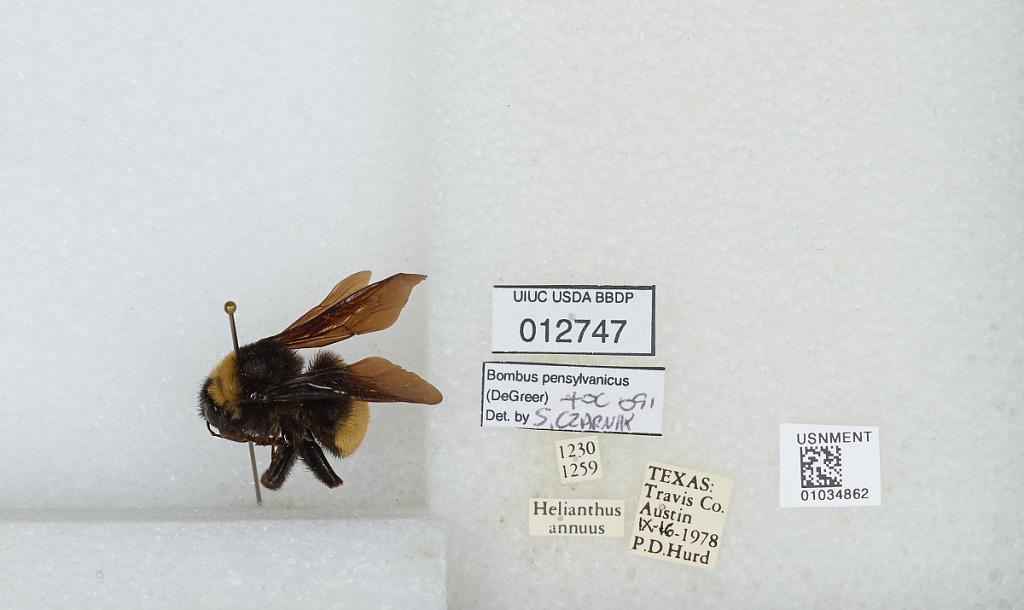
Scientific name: Bombus (Fervidobombus) pensylvanicus pensylvanicus (De Geer)
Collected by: P. Hurd
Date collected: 1978-9-16
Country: United States
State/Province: Texas
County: Travis
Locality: Austin
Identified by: Czarnik, S.